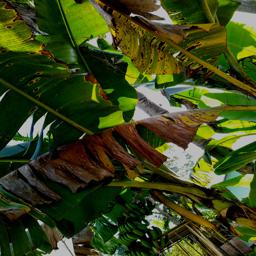
Label: JAHAJI LEAF